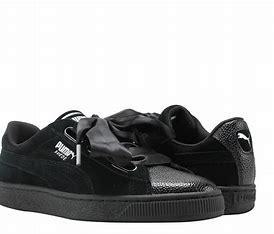
Brand: Puma
Model: Basket Heart